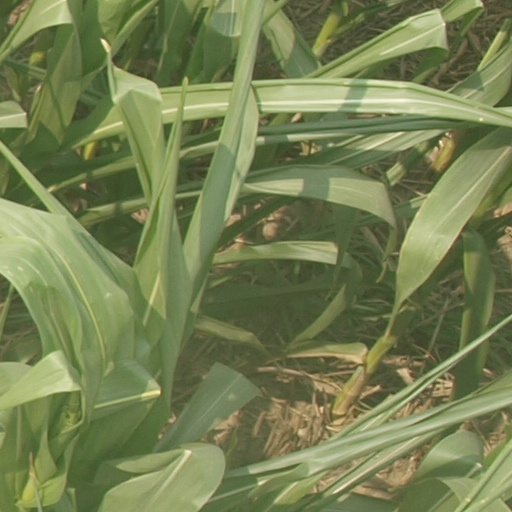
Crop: maize; corn